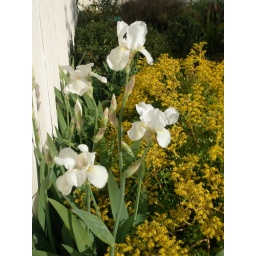
White iris against a wall and a bank of yellow flowers